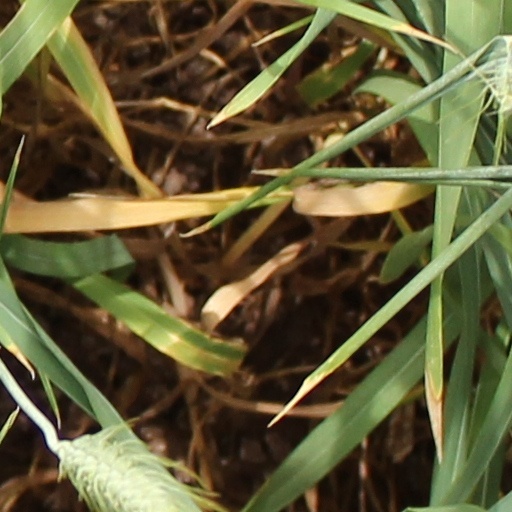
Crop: wheat